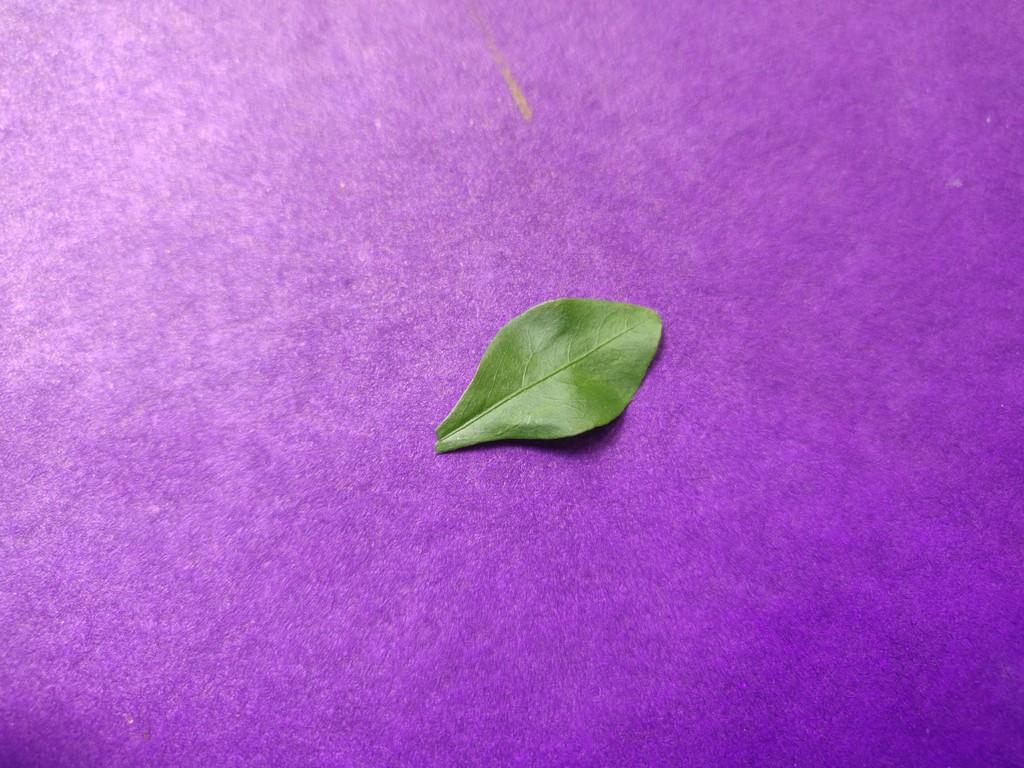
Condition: Healthy
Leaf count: single
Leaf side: front